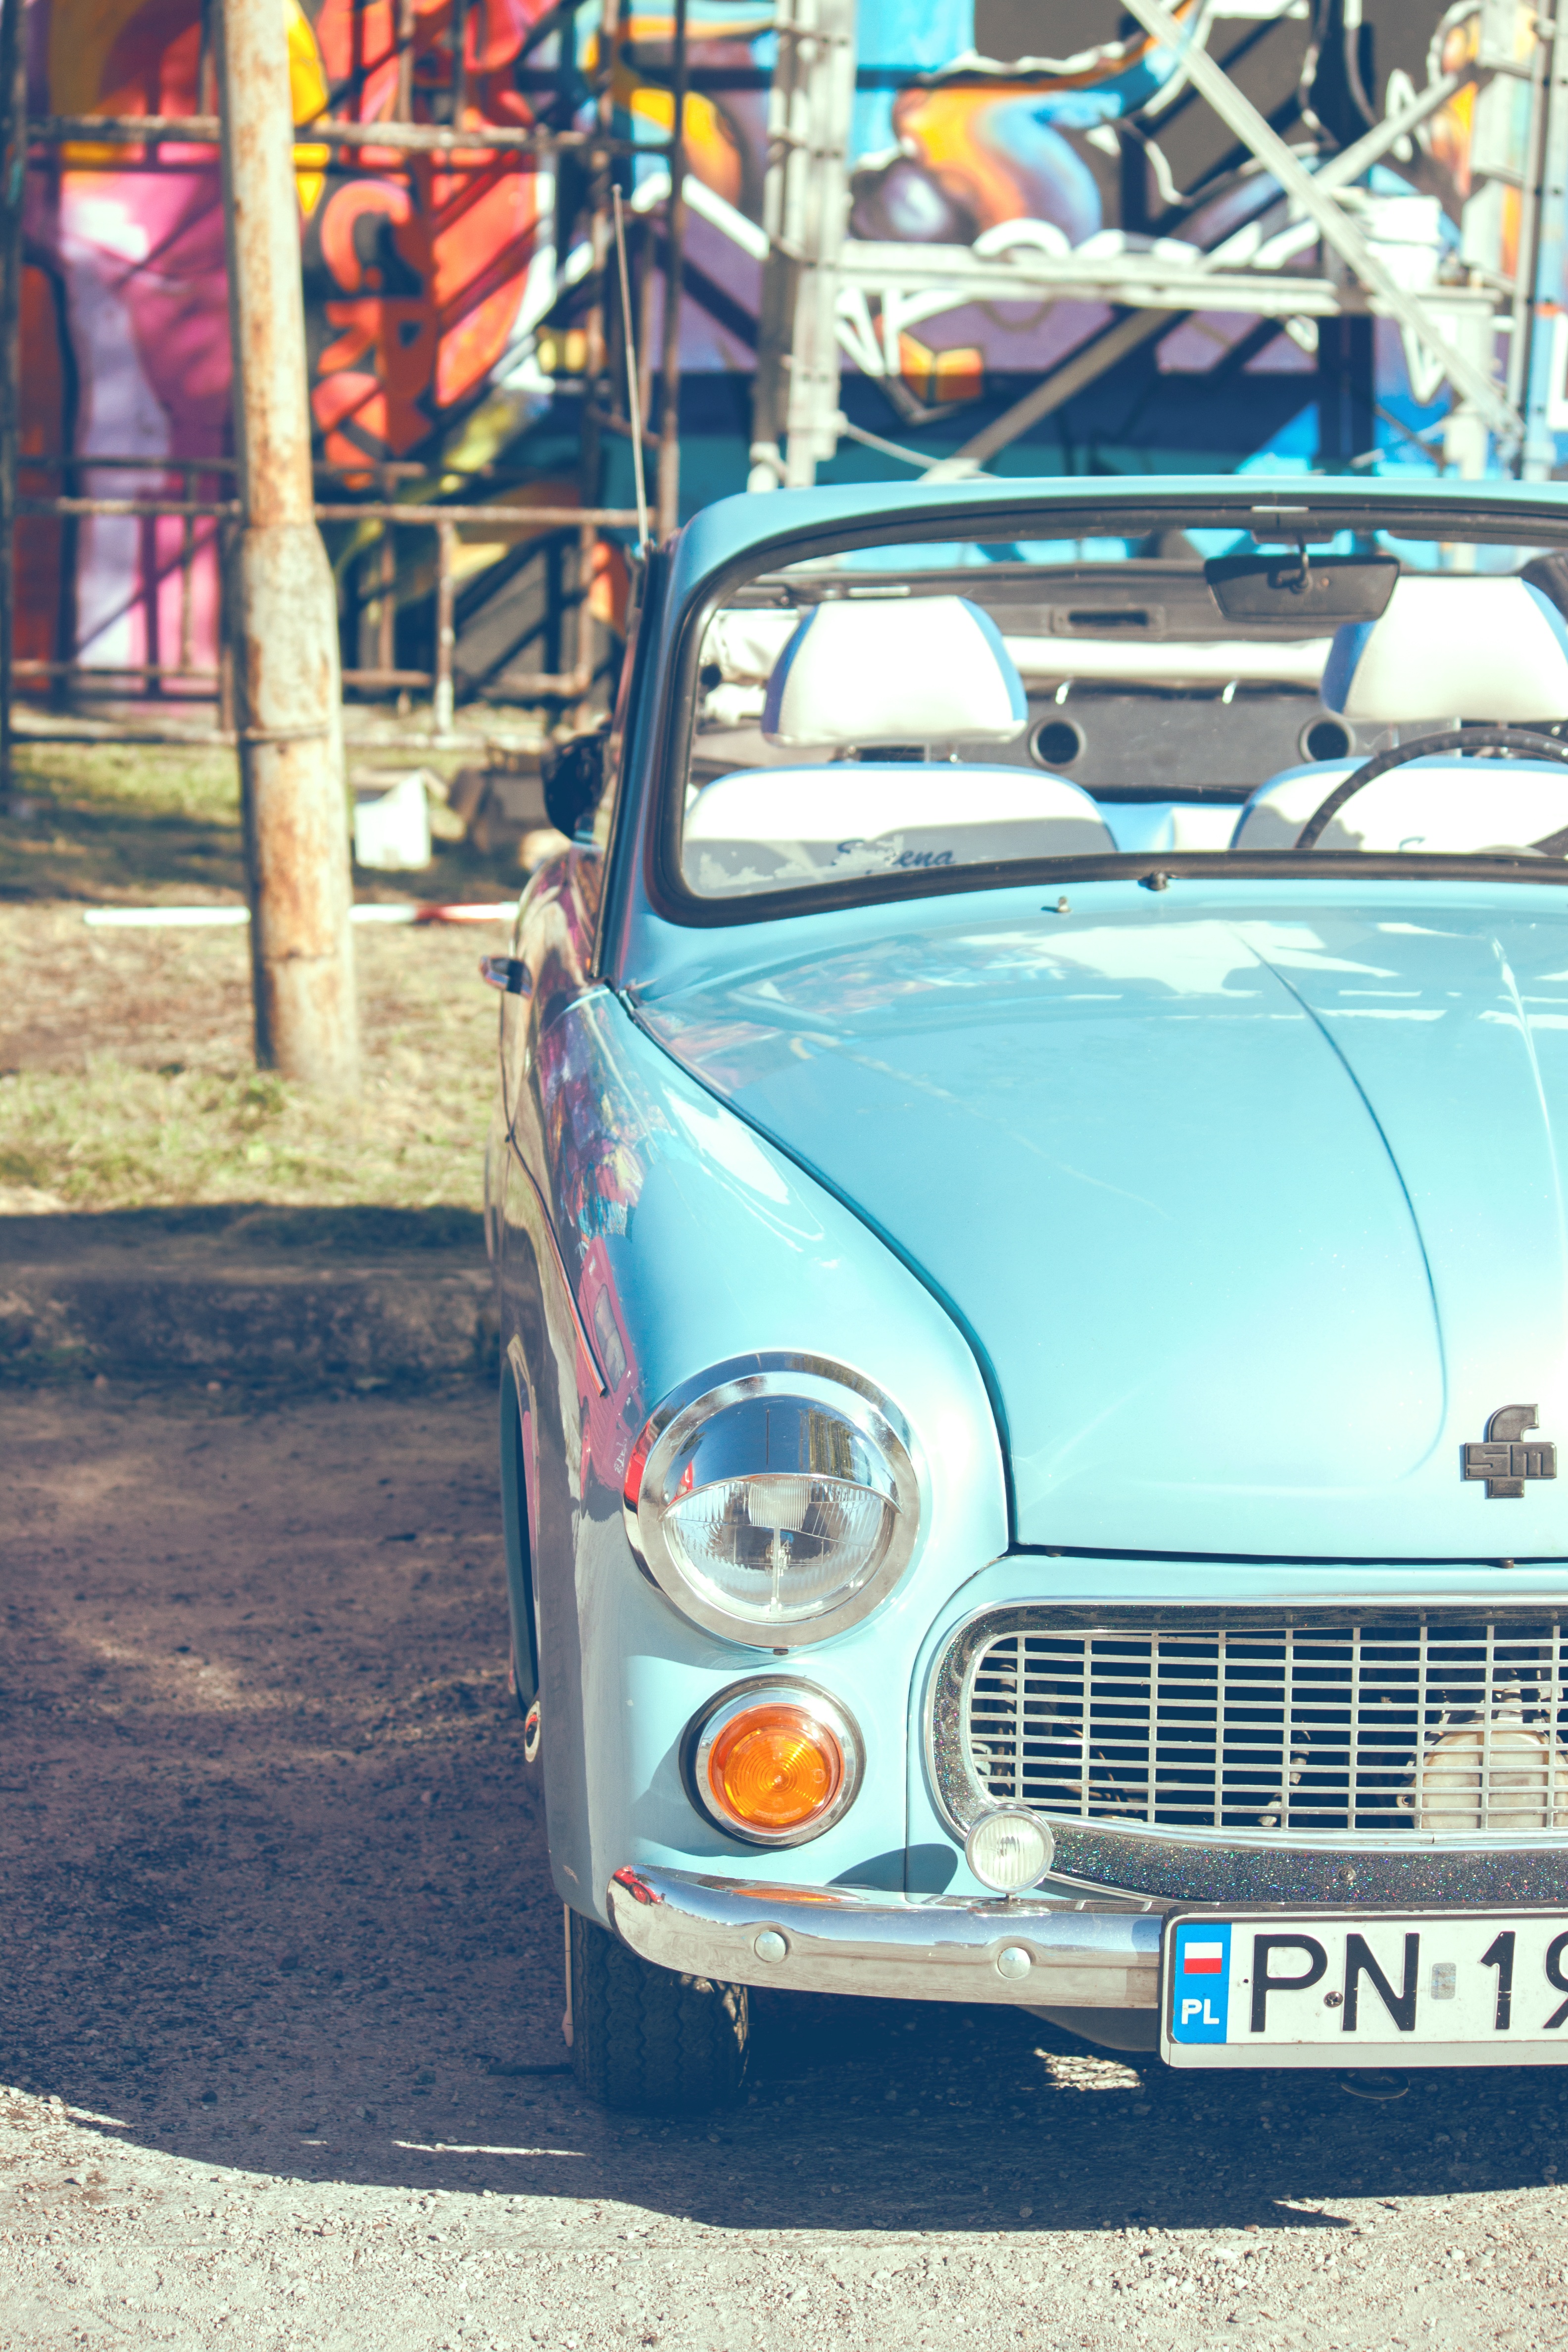
car, vintage, retro, old, travel, vehicle, auto, blue, historic, old car, sports car, motor vehicle, vintage car, poland, sedan, classic, beetle, warsaw, the elegance, antique car, retro car, historic vehicle, the vehicle, antique auto, exclusive, car headlights, land vehicle, the old vehicle, automobile make, automotive exterior, automotive design, mid size car, subcompact car